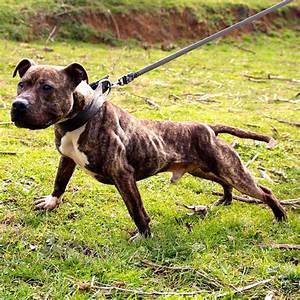
Label: dog